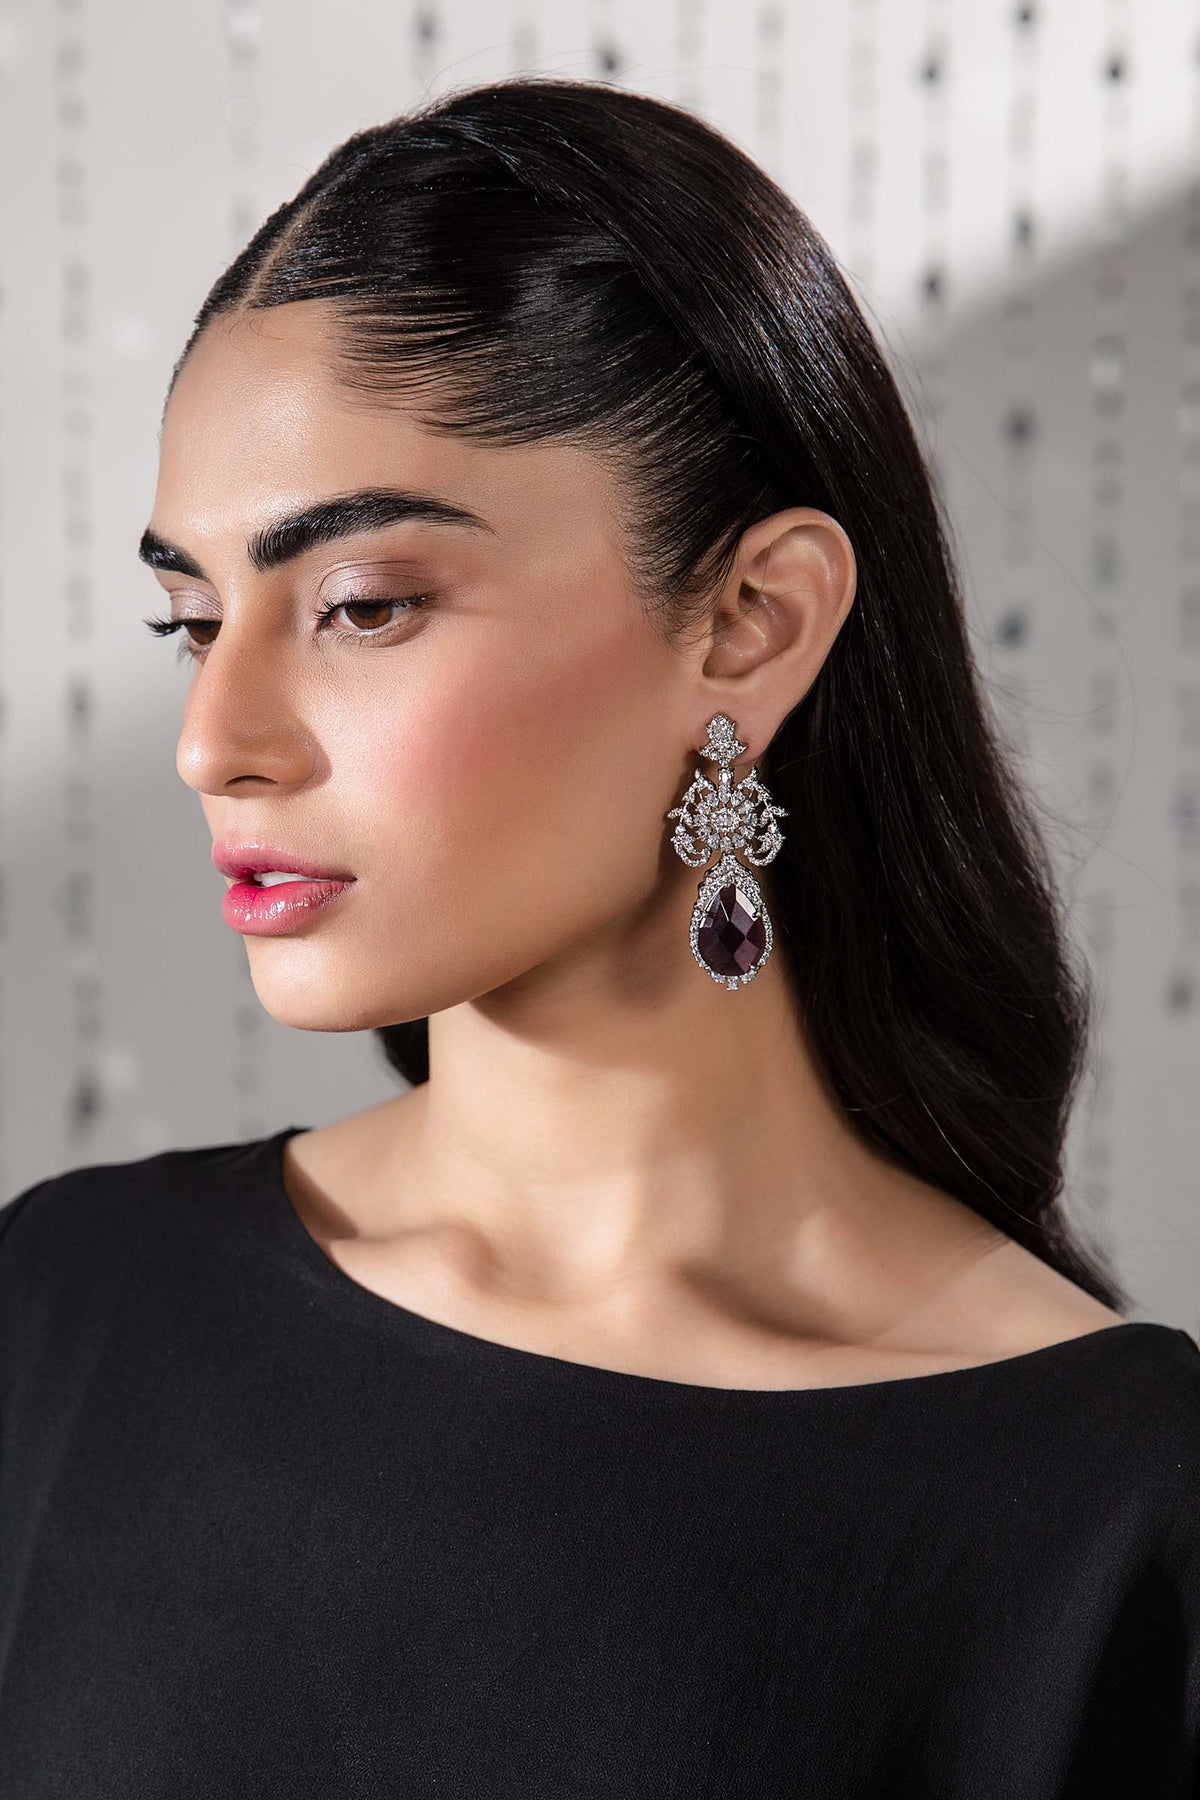
purple kamran drop earring